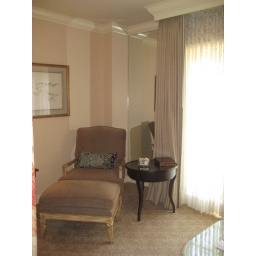
57 RW Mansion on Turtle Creek Executive Suite sitting area in bedroom 57